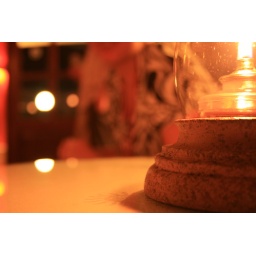
A lamp on a table in a restaurant in Mexico.